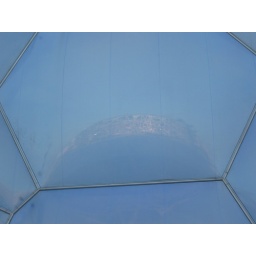
birds nest in water bowl